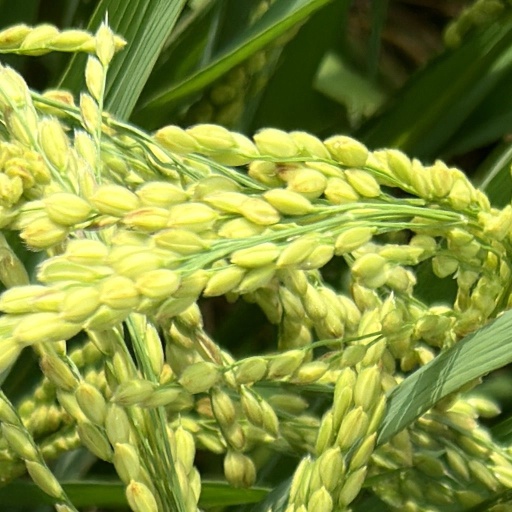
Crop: rice